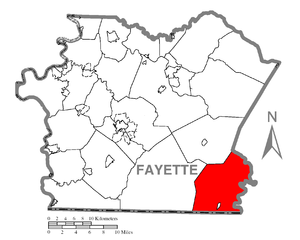
Henry Clay Township est un township situé à l'ouest du comté de Fayette, en Pennsylvanie, aux États-Unis. En 2010, il comptait une population de 2 066 habitants.